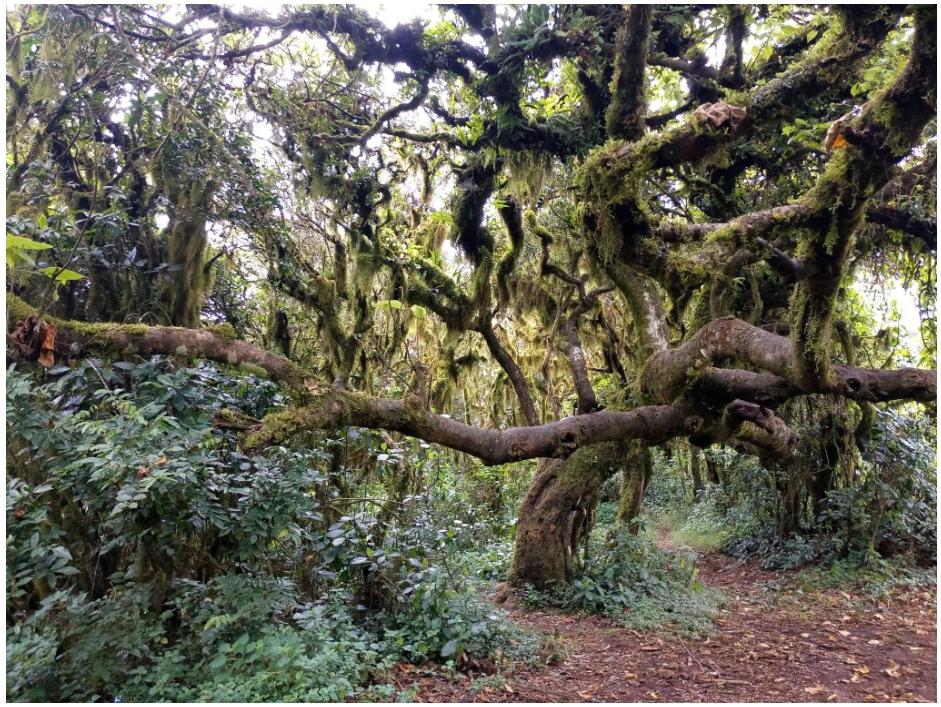
Msitu wenye mti mkubwa, uliotoa matawi manene, na katika matawi yake majani madogomadogo yanayotambaa yametanda na kuchanua, na katika kijani kibichi.